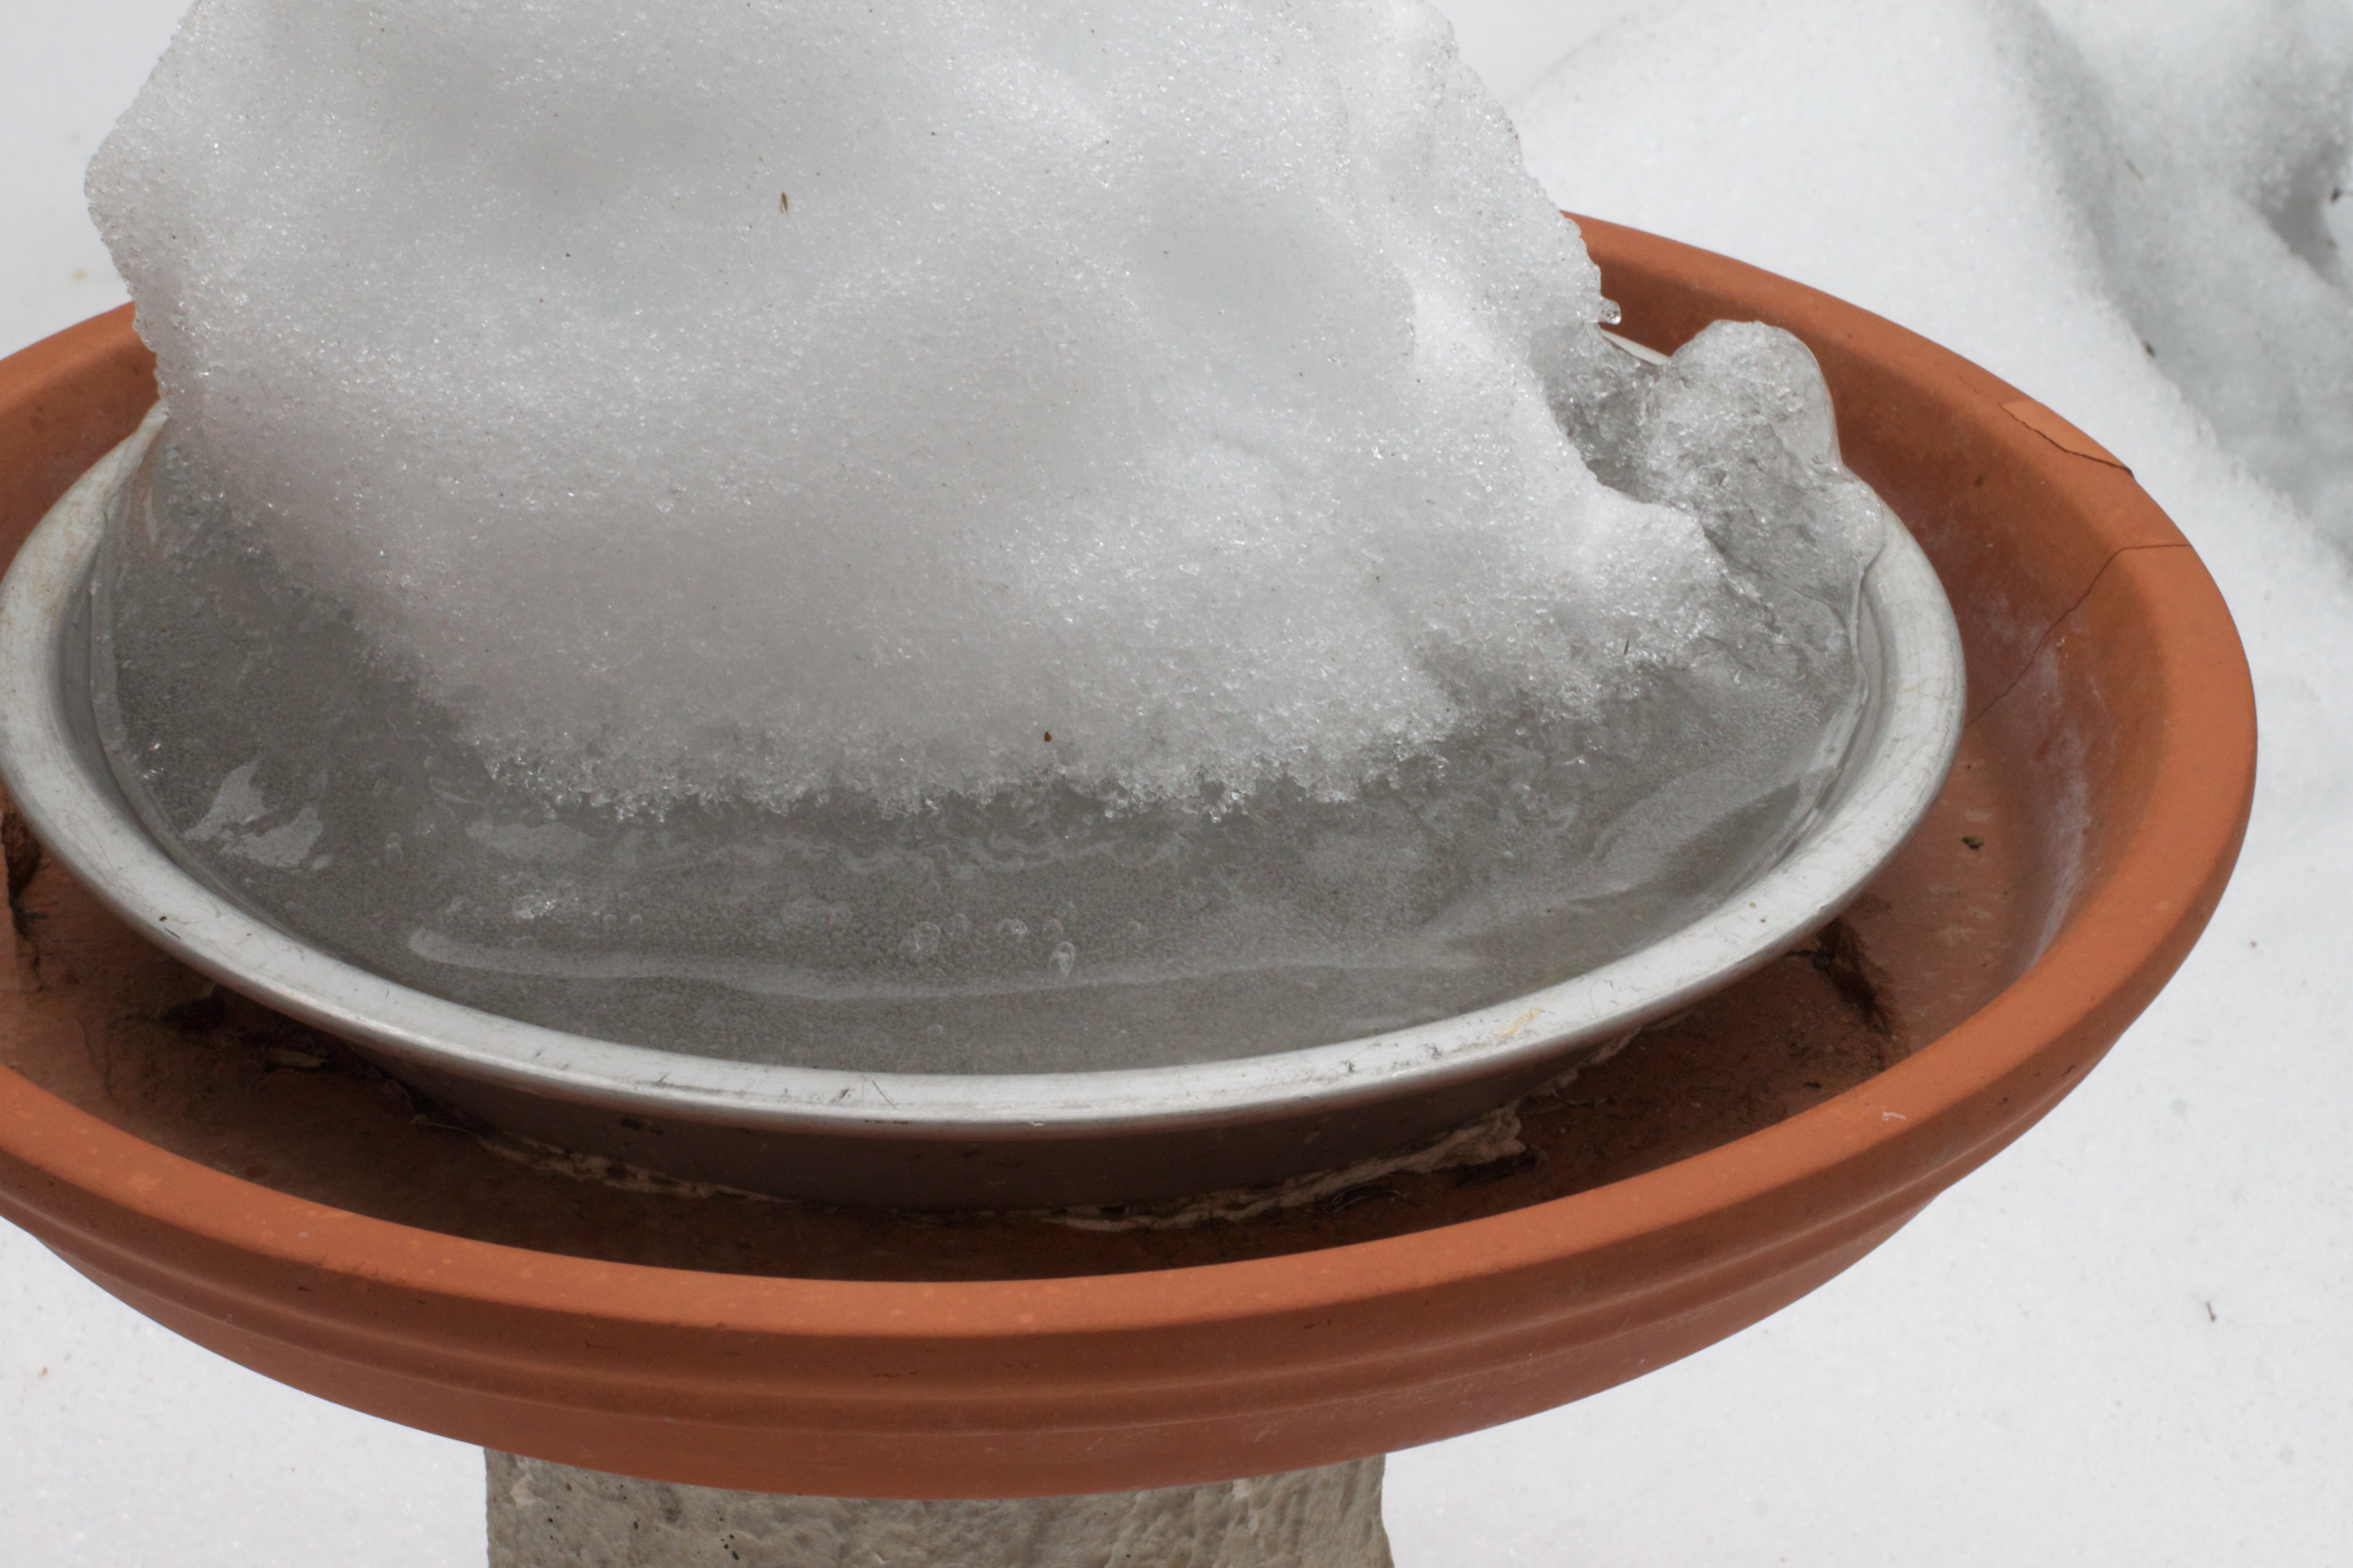
snow, sink, product